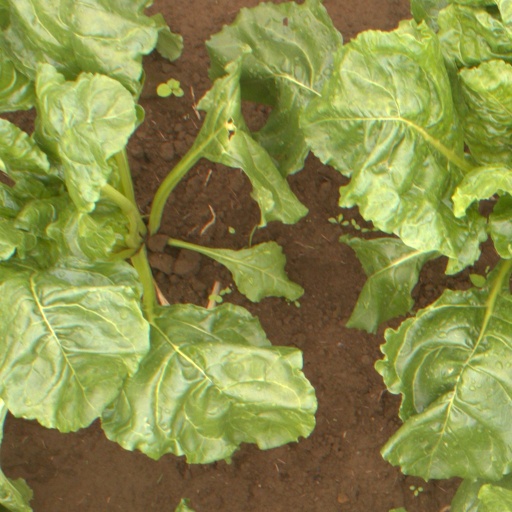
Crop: sugar beet